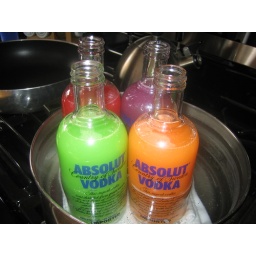
I put it on the stove in a pan of hot water to help speed up the melting process